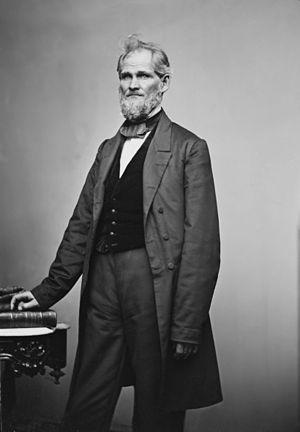
L'Indiana, un État du Midwest, joue un rôle important en soutenant l'Union pendant la guerre de Sécession. Malgré l'activité anti-guerre dans l'État, et les liens ancestraux du Indiana méridional avec le Sud, l'Indiana est un soutien solide de l'Union. L'Indiana contribue avec approximativement 210 000 soldats, marins et marines. Les soldats de l'Indiana servent lors de 308 engagements militaires pendant la guerre ; la majorité d'entre eux sur le théâtre occidental, entre le fleuve Mississippi et les Appalaches. Les morts consécutives à la guerre dans l'Indiana atteignent le chiffre de 25 028. Le gouvernement de l'État fournit des fonds pour acheter de l'équipement, de la nourriture, et du ravitaillement pour les troupes sur le terrain. L'Indiana, un État agraire riche étant au cinquième rang des États les plus peuplés de l'Union, est critique pour le succès du Nord en raison de sa situation géographique, sa population nombreuse, et sa production agricole.